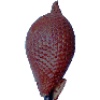
Label: Salak 1